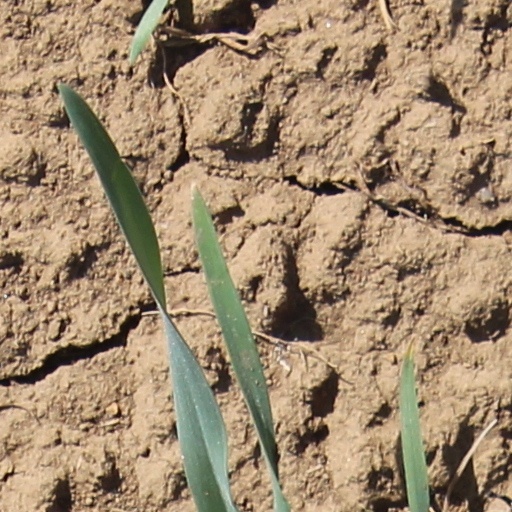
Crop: wheat